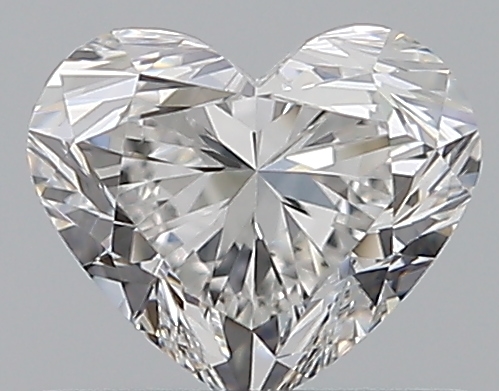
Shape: heart
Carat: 0.5
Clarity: VS1
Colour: E
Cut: EX
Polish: EX
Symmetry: VG
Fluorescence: N
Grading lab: GIA
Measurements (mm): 4.69 x 5.53 x 3.33